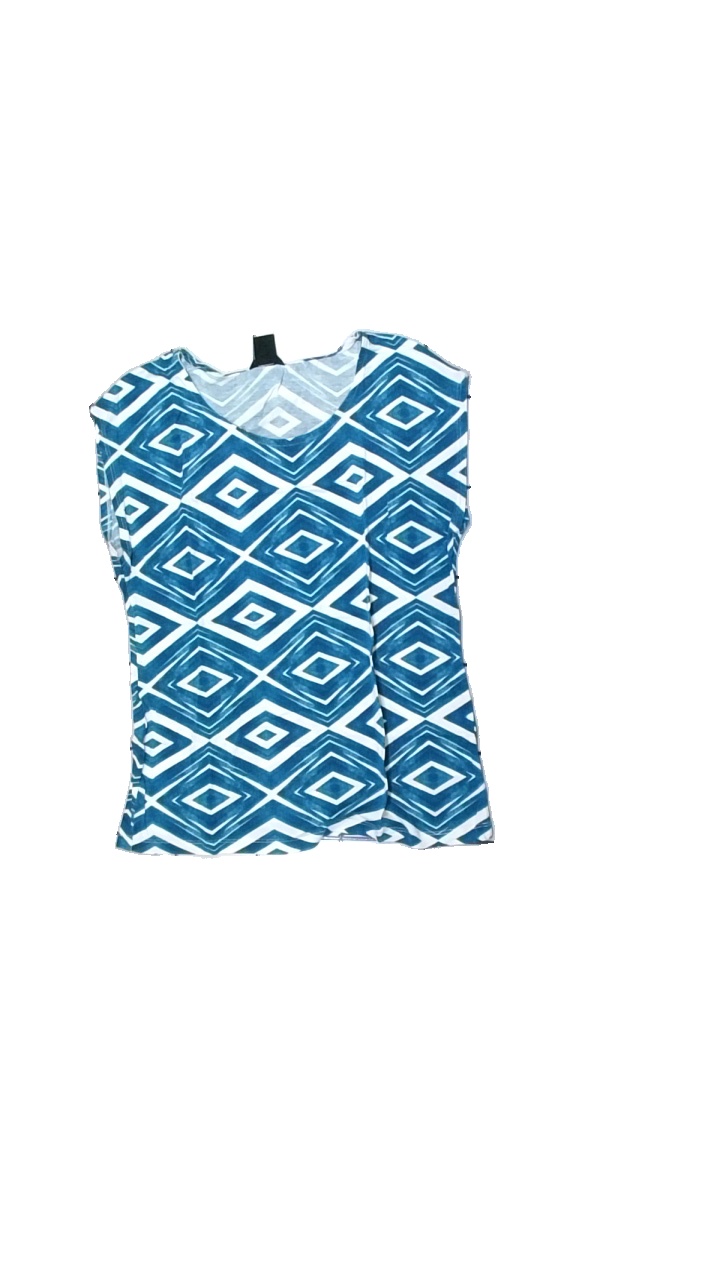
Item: T-shirt (Ladies)
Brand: Lindex
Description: t-shirt med geometriskt mönster och fläck fram
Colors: Blue, White
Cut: Regular
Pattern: Geometric print
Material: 100% viscose
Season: All
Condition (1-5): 3
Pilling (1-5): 5
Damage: fläck
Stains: Major
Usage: Export
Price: <50